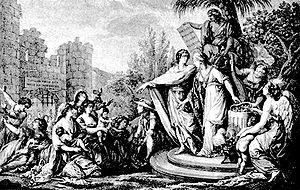
Antoine Borel, né à Paris en 1743 et mort en 1810, est un peintre, dessinateur et graveur français.